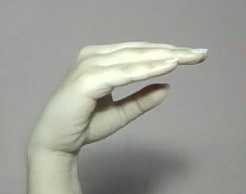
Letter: jeem